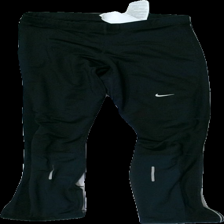
View: front
Type: Tights
Category: Ladies
Brand: Nike
Colors: Black
Material: unknown
Cut: Tight
Price range: <50
Recommended usage: Export
Description: black sport tights